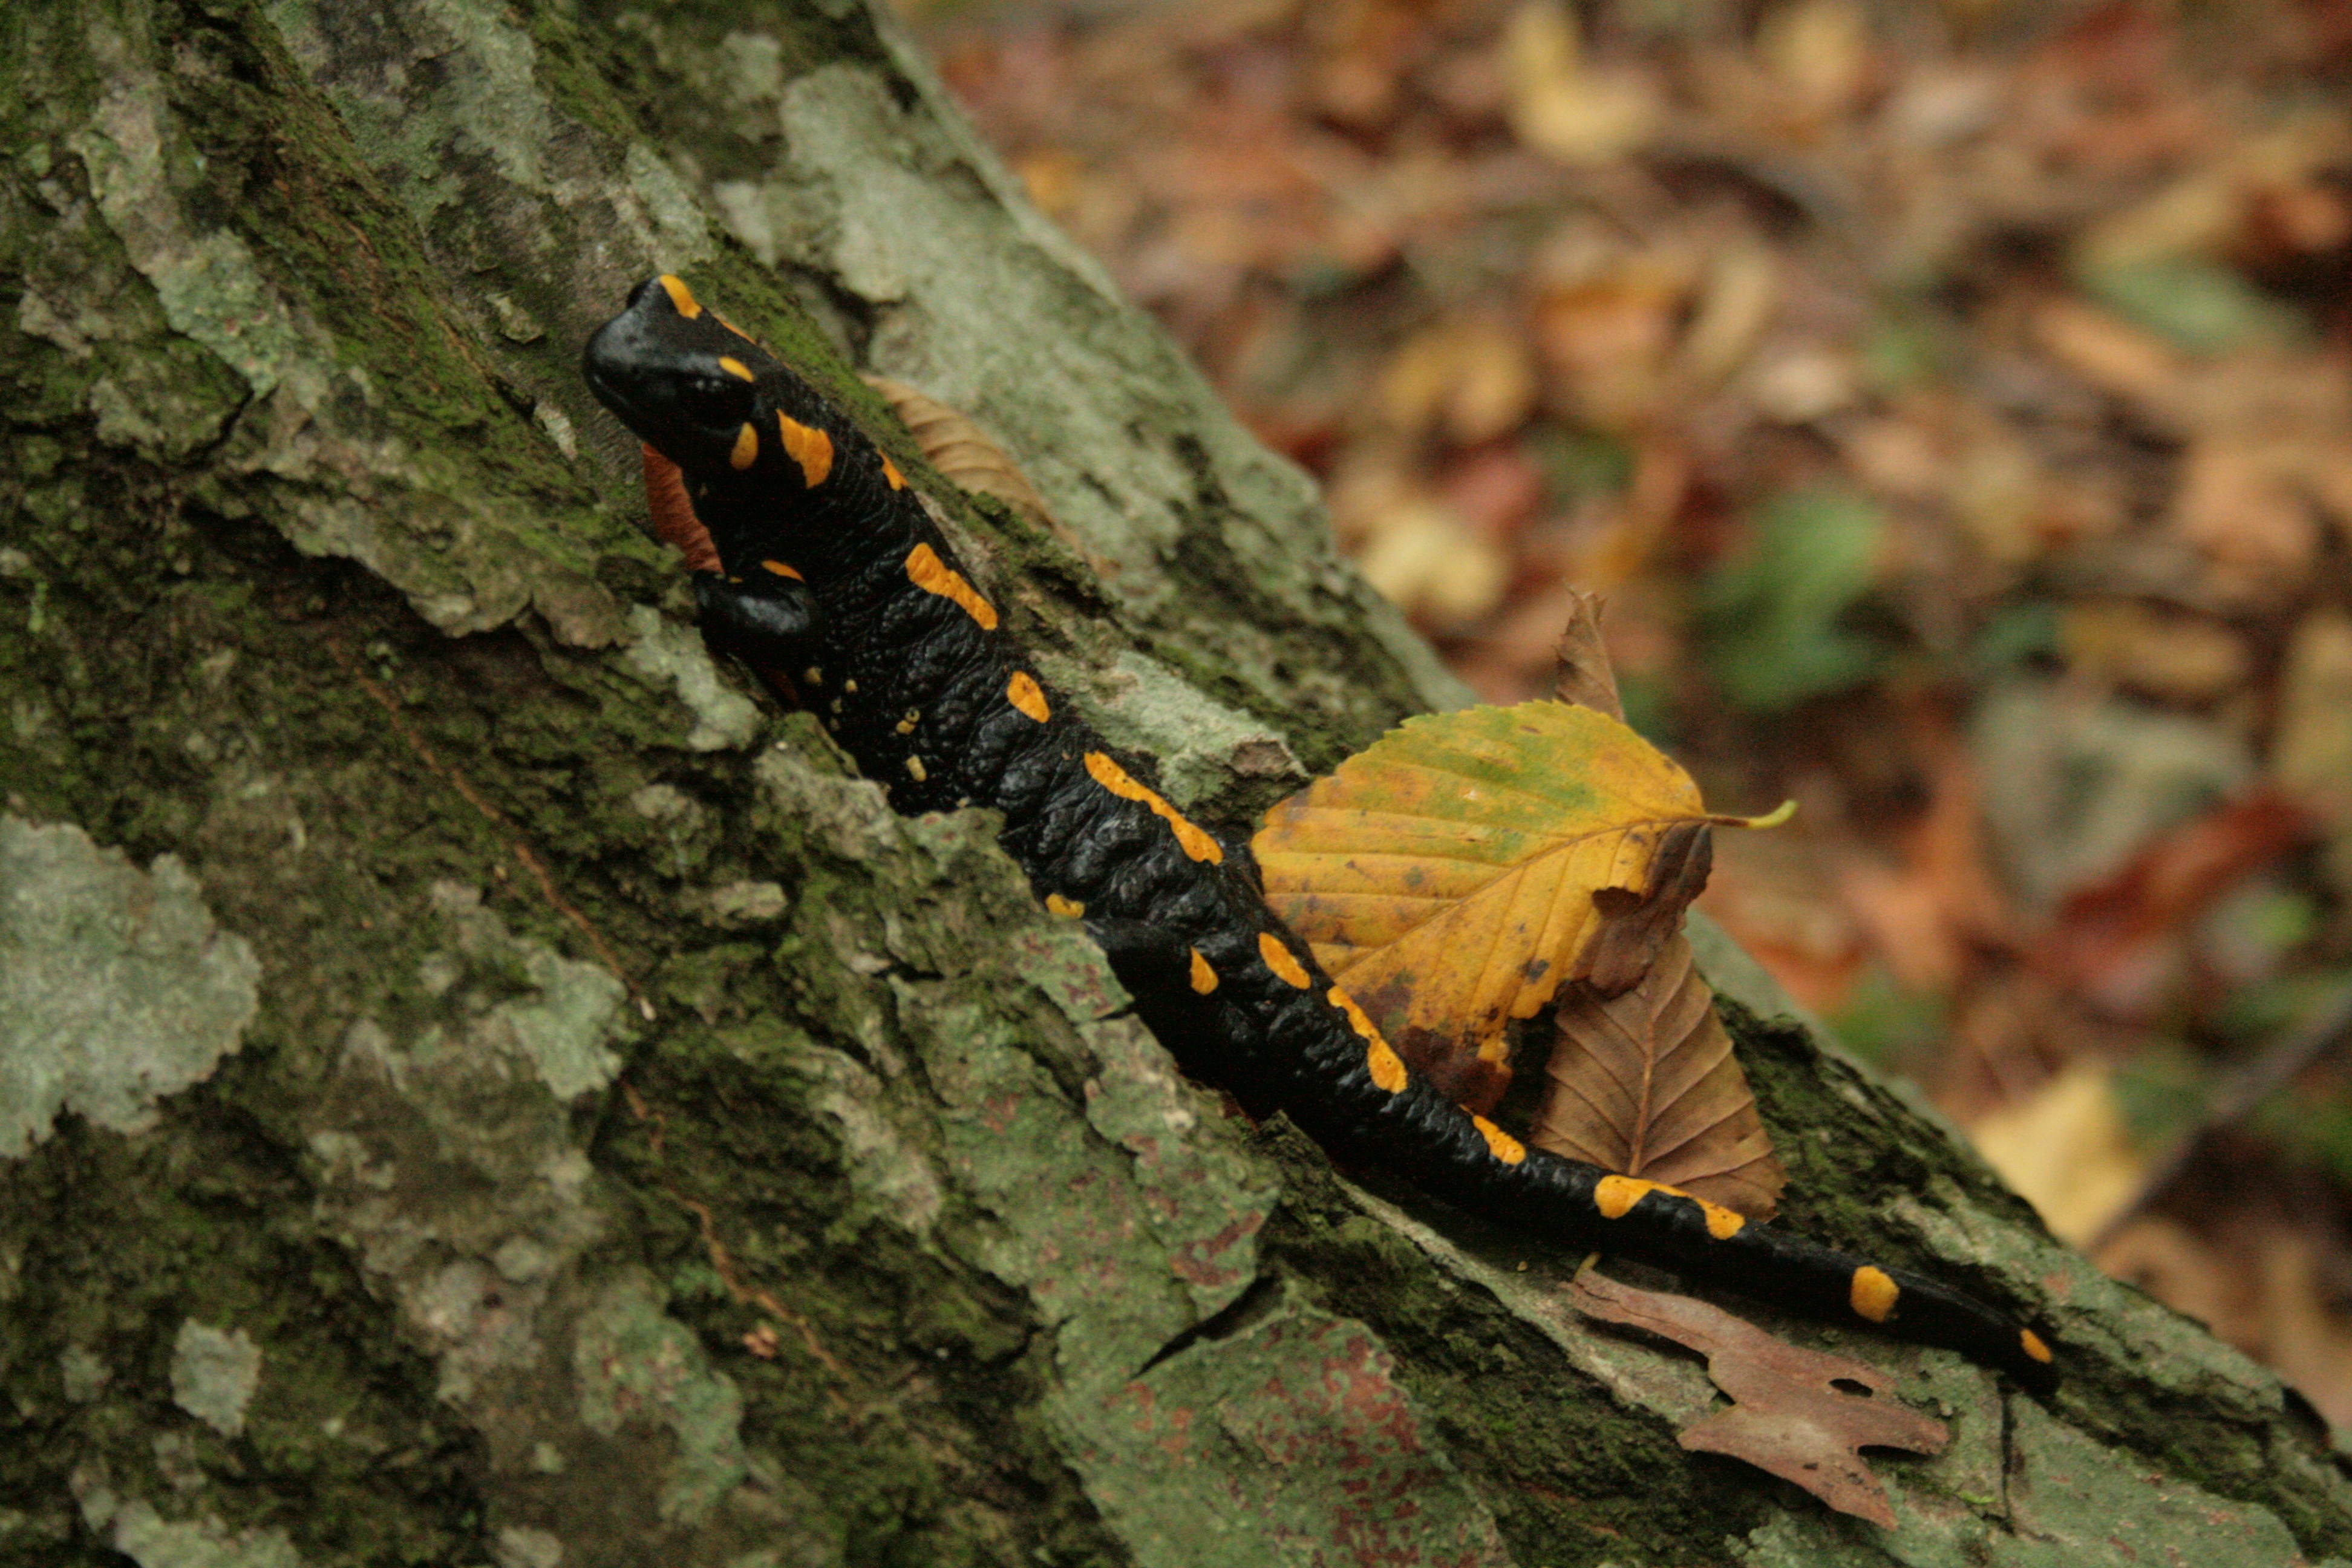
tree, nature, forest, leaf, wildlife, green, insect, autumn, amphibian, black, yellow, fauna, invertebrate, spotted, newt, salamander, salamandra, nature conservation, macro photography, moths and butterflies, fire salamander